Atiq Mosque, Awjila

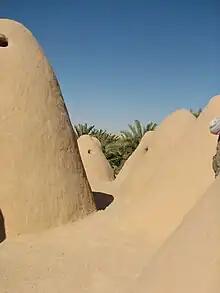
Roof of the Atiq Mosque

The unusual mud brick building covers an area of and is roofed by 21 conical domes made of mud brick and limestone. Each dome has small openings so that light can enter the building.